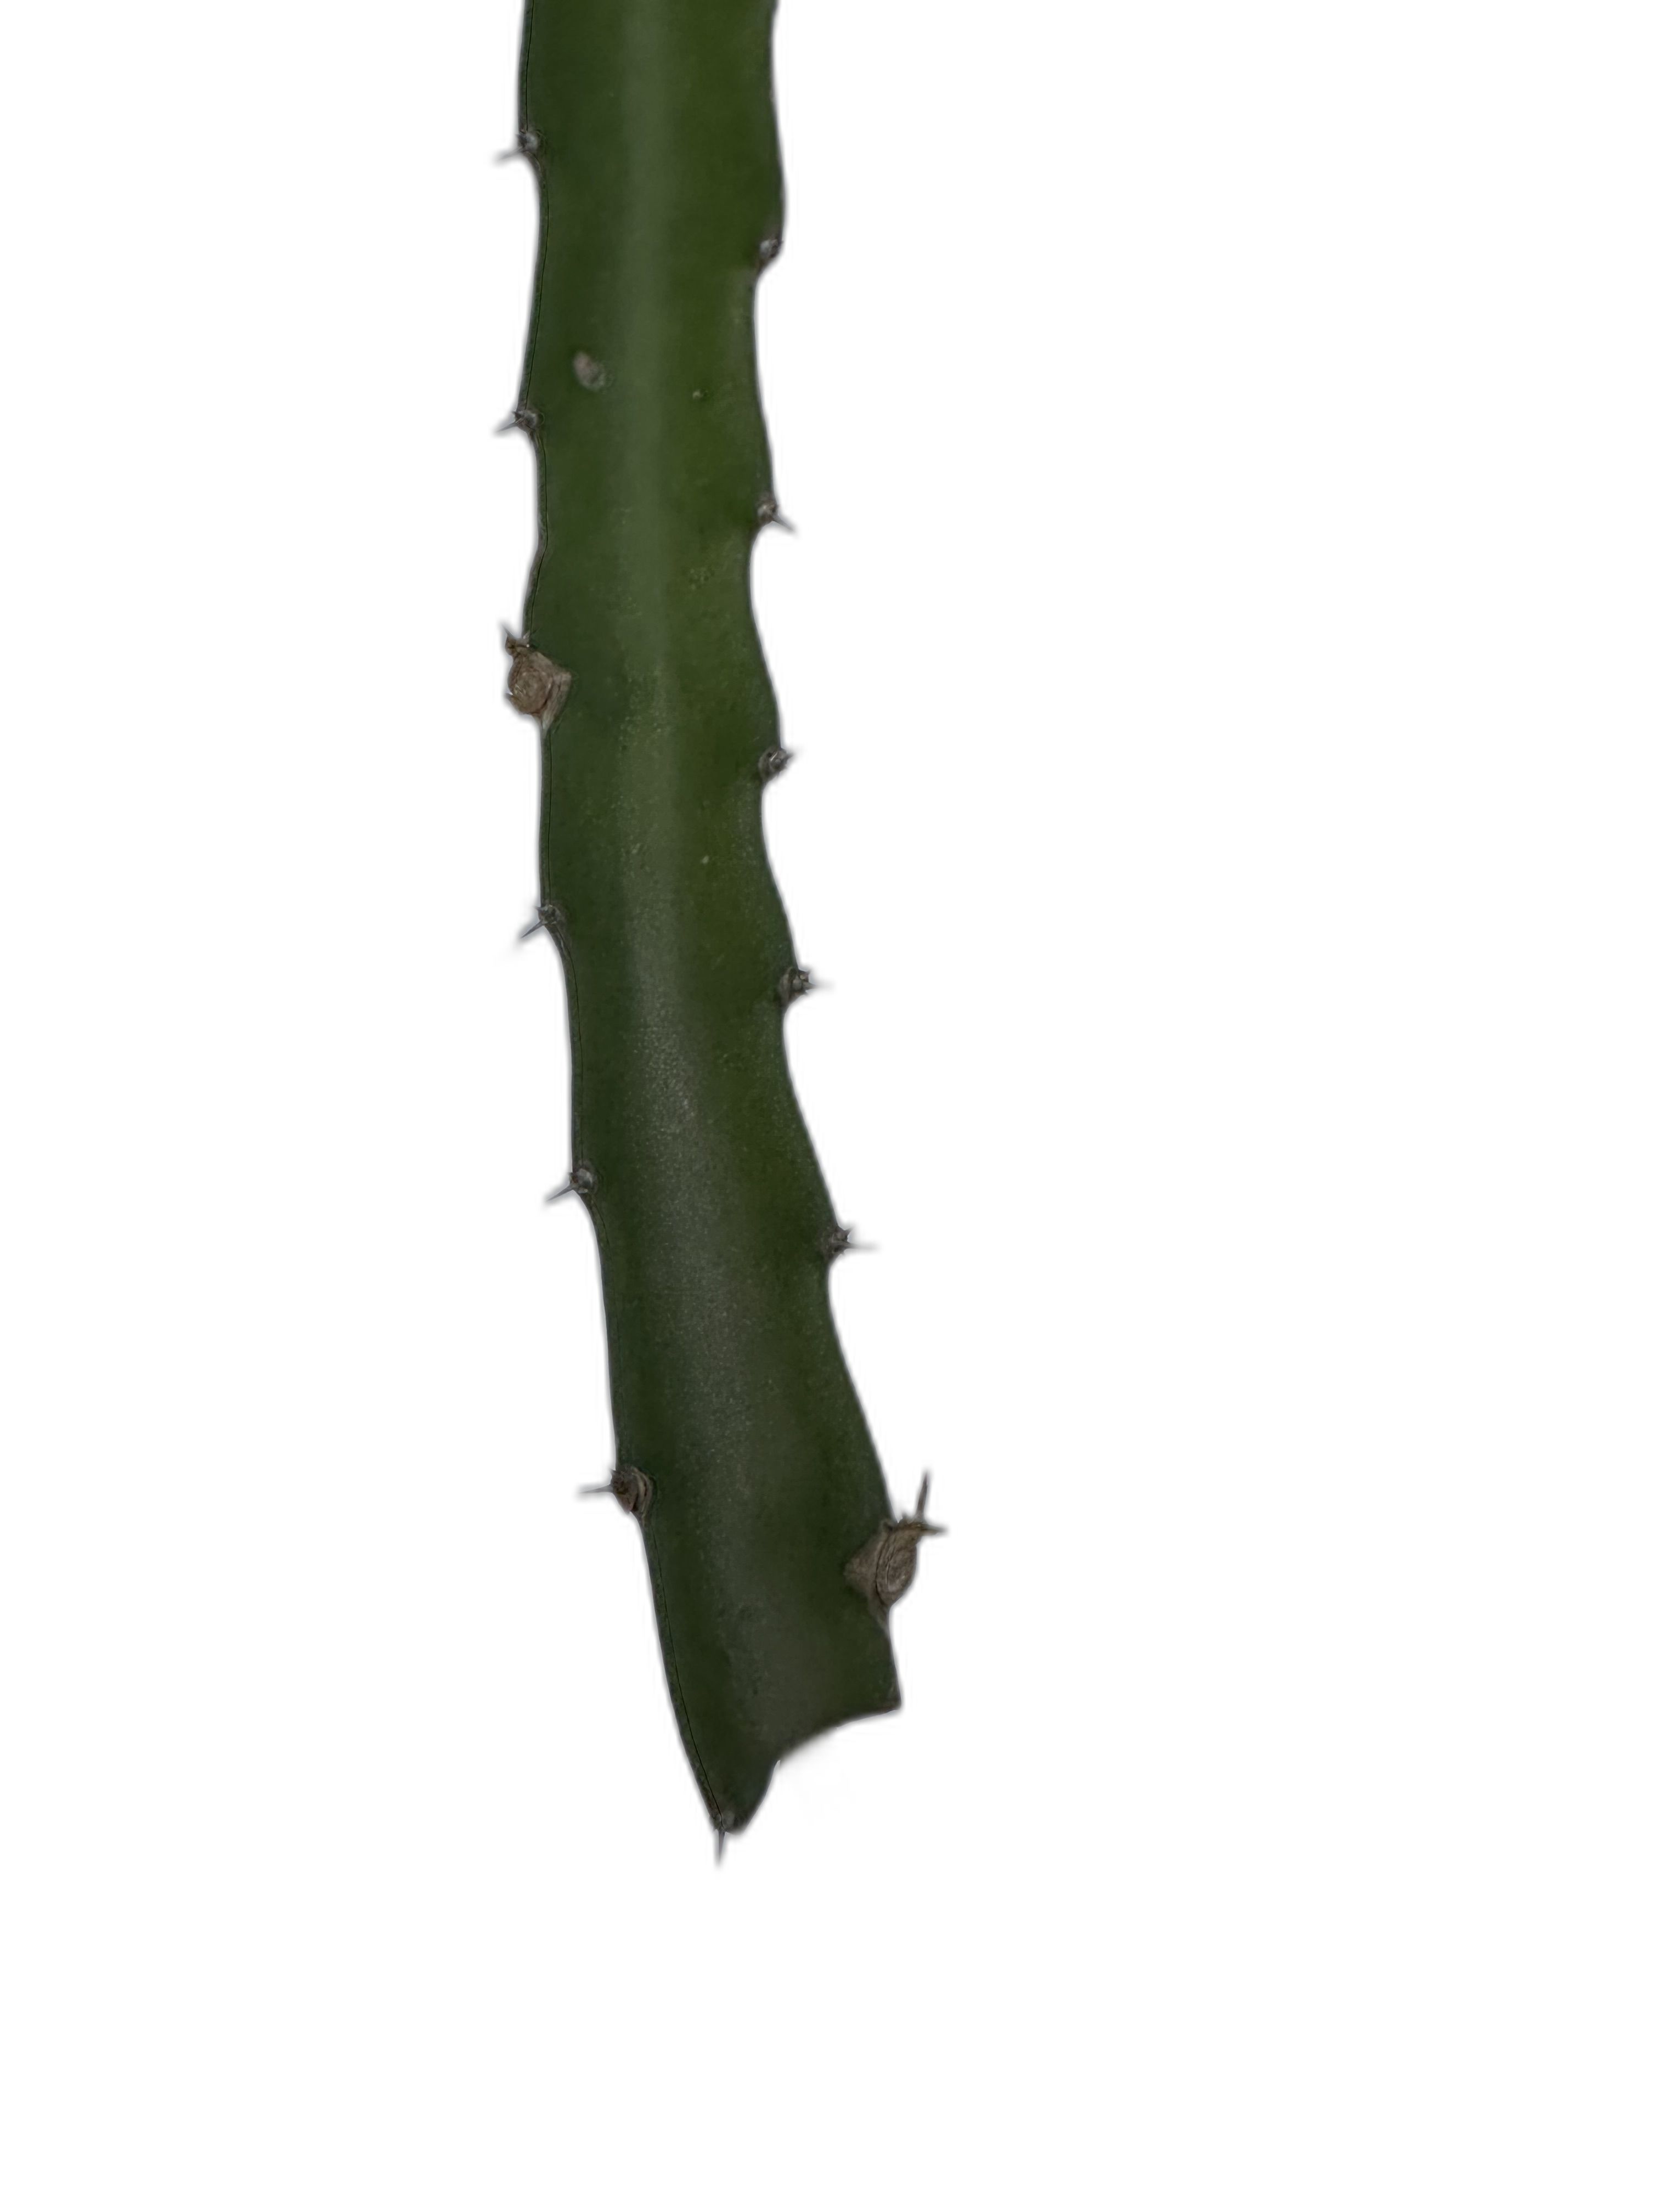
Label: Good leaf